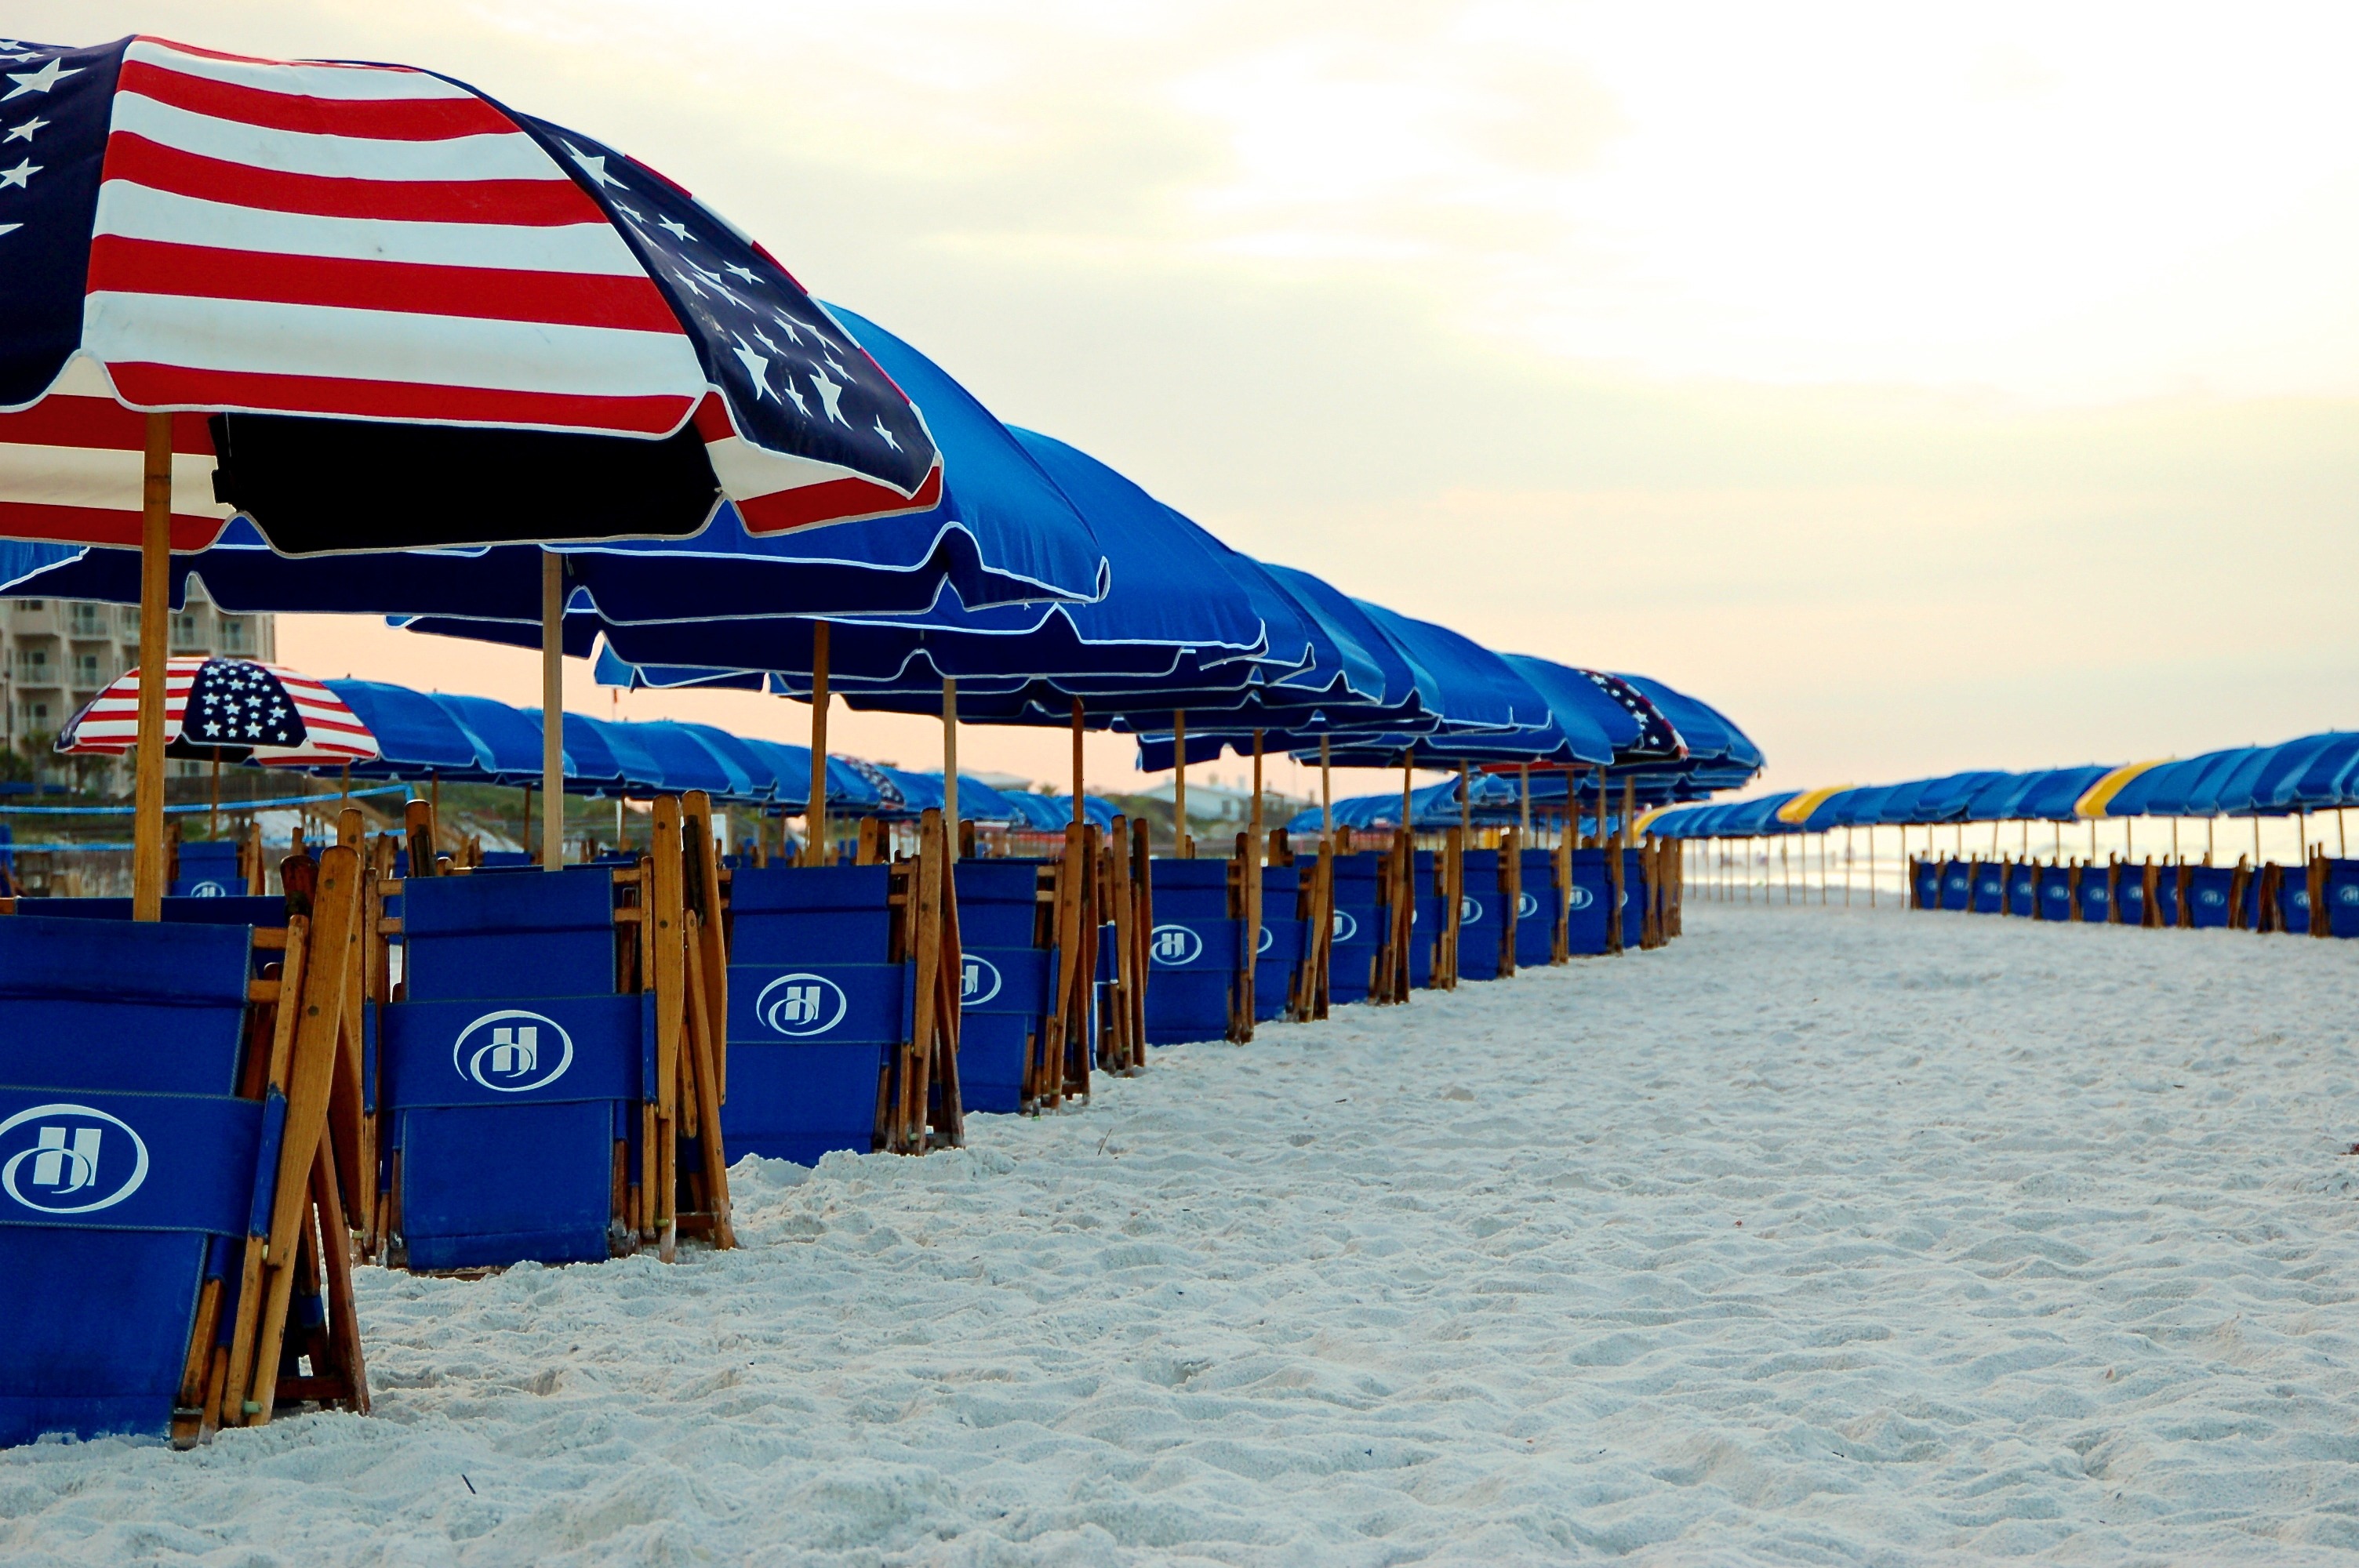
beach, sea, sand, snow, sunrise, shore, travel, vehicle, relax, holiday, stadium, resort, shacks, gulf coast, parasols, atmosphere of earth